Oxyrhynchus

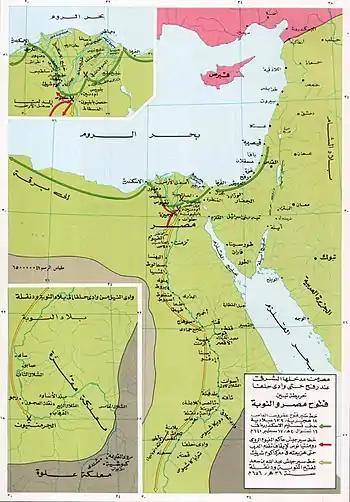
Map showing the path of the Islamic armies and their conquest of Egypt and Nubia during the reign of the second Caliph Omar Ibn Al-Khattab.

Oxyrhynchus lies west of the main course of the Nile on the Bahr Yussef, a branch that terminates in Lake Moeris and the Faiyum oasis. In ancient Egyptian times, there was a city on the site called Per-Medjed, named after the medjed, a species of elephantfish of the Nile worshipped there as the fish that ate the penis of Osiris. It was the capital of the 19th Upper Egyptian Nome.